Odyssey series

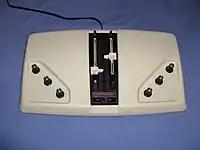
Philips Odyssey 200

The Philips Odyssey 200 is the same as its US released counterpart. Released across Europe in 1976, it was replaced by the Philips Odyssey 2000 in 1977.